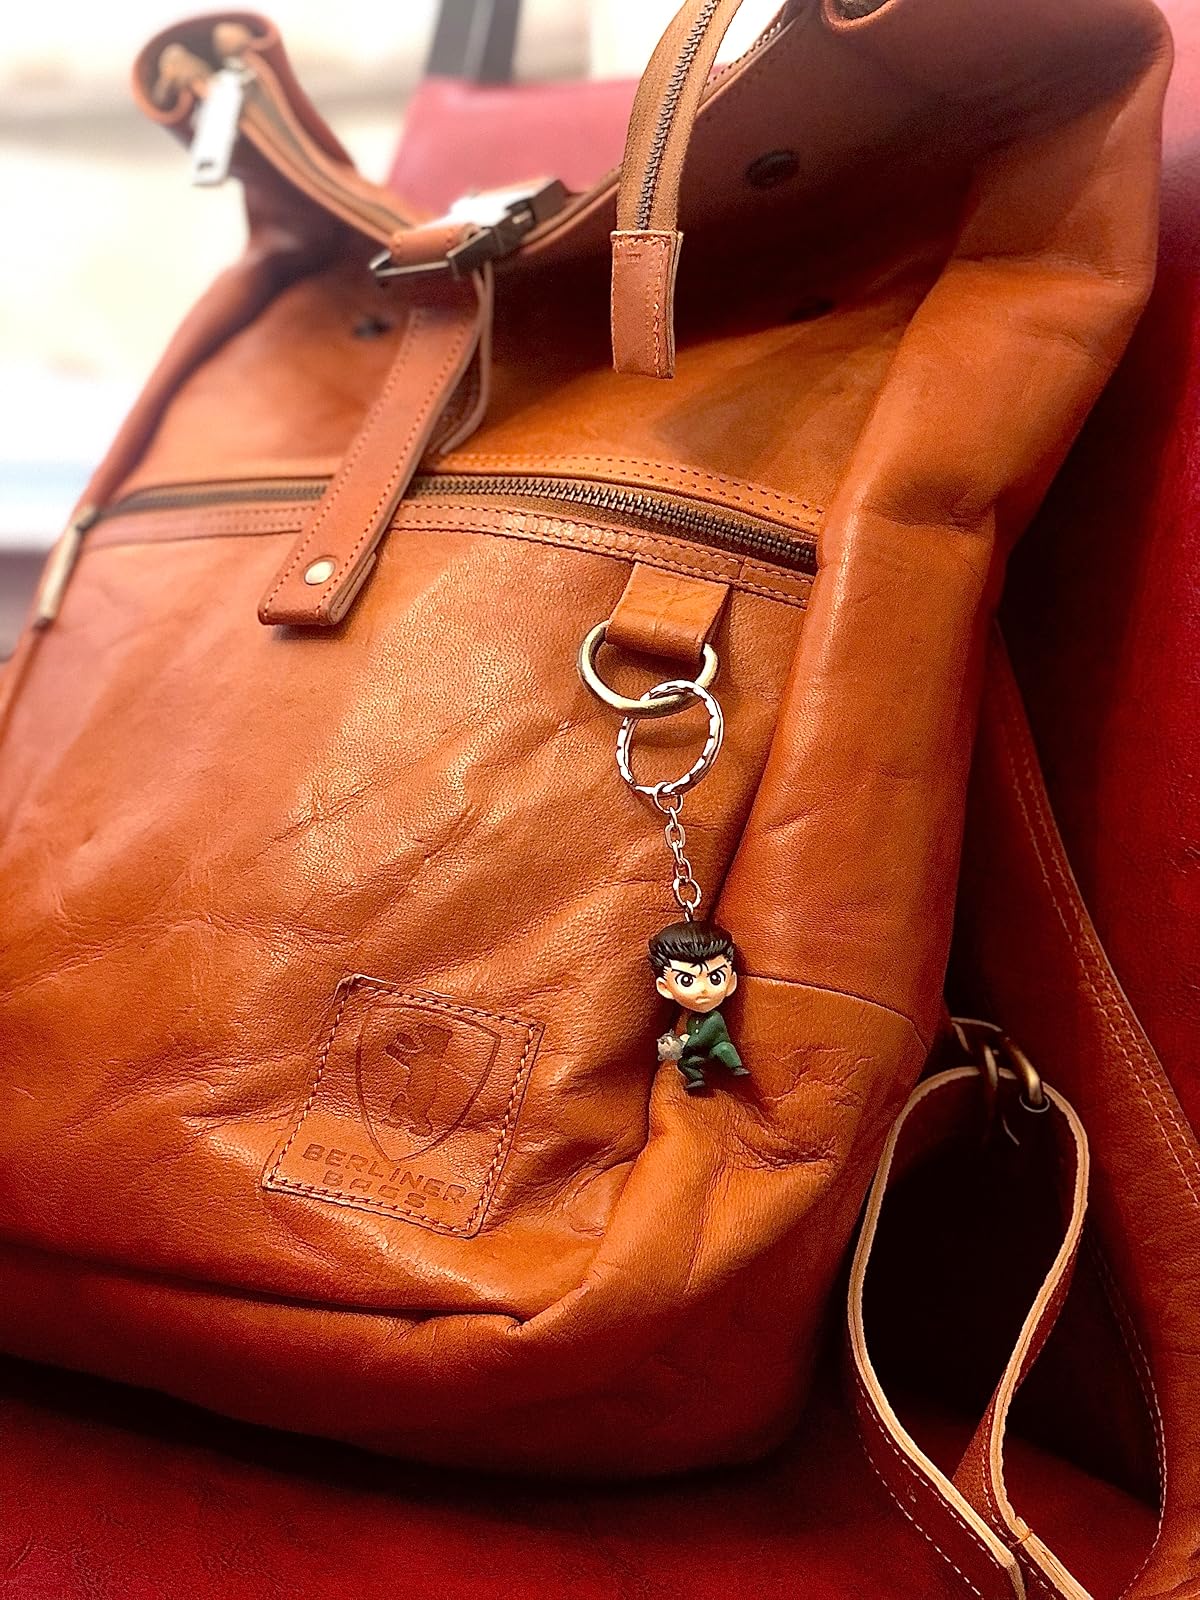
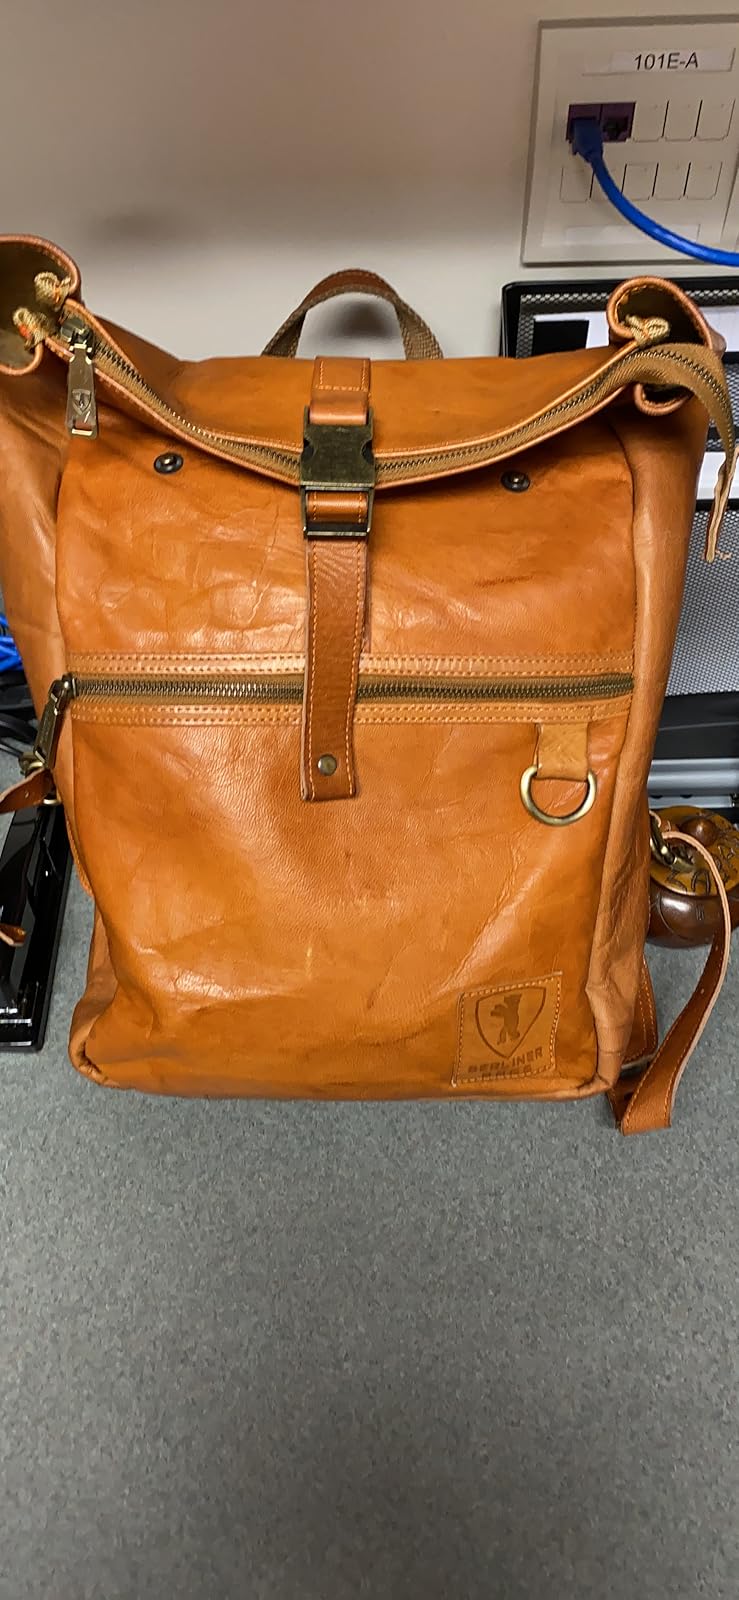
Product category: bag
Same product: yes